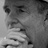
Emotion: sad